2014 NFL season

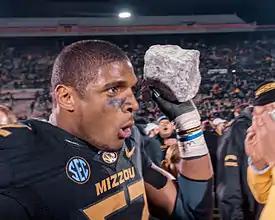
Michael Sam

Michael Sam, an All-America defensive lineman from Missouri who was named the SEC Defensive Player of the Year in 2013, announced in February that he is gay. Sam was selected by the St. Louis Rams in the seventh round of the 2014 draft with the 249th overall selection. He became the first openly gay draftee to be selected in the NFL draft and if he made an NFL roster, he would become the first openly gay player in the NFL.